Klinkhammer

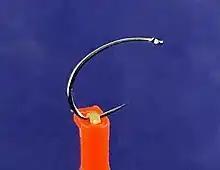
Typical Klinkhammer style fly hook

The Klinkhammer style is different from many other parachute dry flies in that the thorax of the fly is designed to hang down 'through' the surface of the water to imitate an emerging insect trying to break through the surface tension. The style has been adapted to a wide variety of emerging mayfly and caddis species.